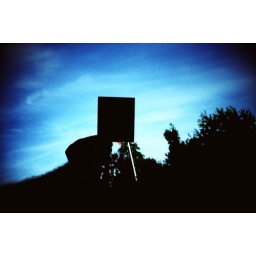
a black rectangle hole in the sky